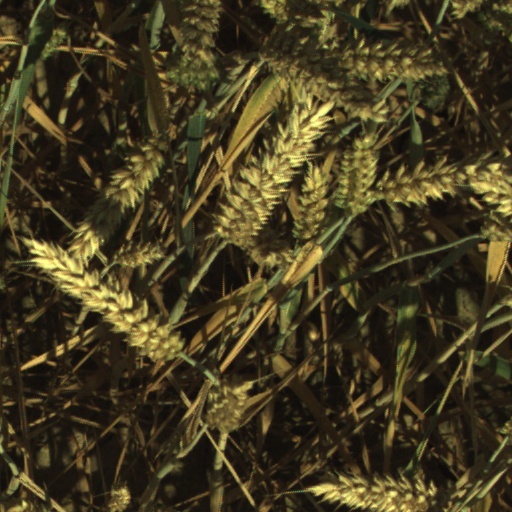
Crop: wheat